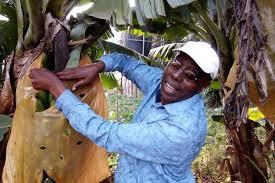
Huyu ni mzee ambaye anaonekana ako na furaha. Amevaa shati ya rangi ya buluu, kofia ya rangi nyeupe pamoja na miwani. Amesimama huku akishikilia ndizi ambayo imefunikwa akiwa katika shamba la ndizi.